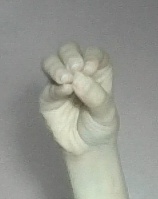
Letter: ha